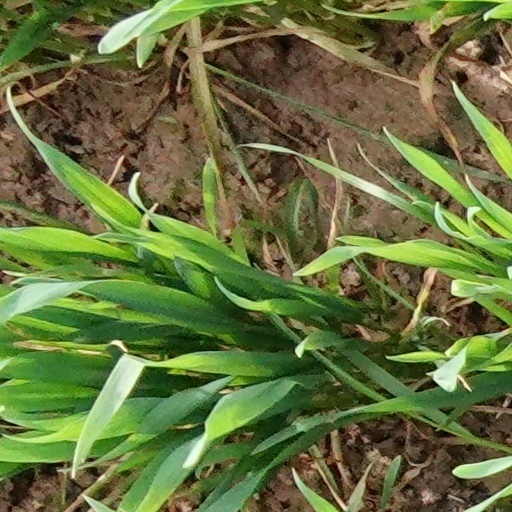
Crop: wheat